Saint-Georges-d'Elle

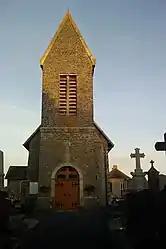
The church of Saint-Georges

Saint-Georges-d'Elle (literally "Saint Georges of Elle") is a commune in the Manche department in Normandy in north-western France.